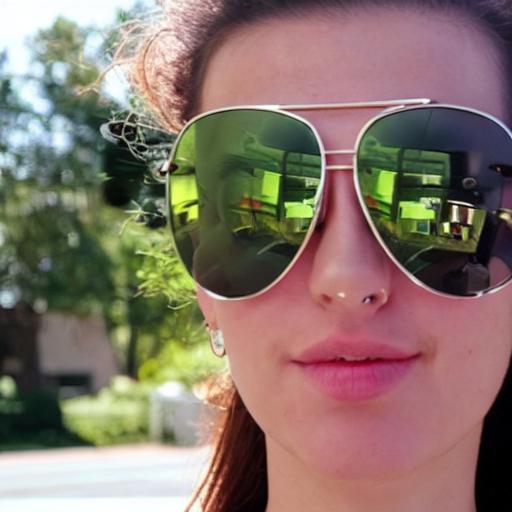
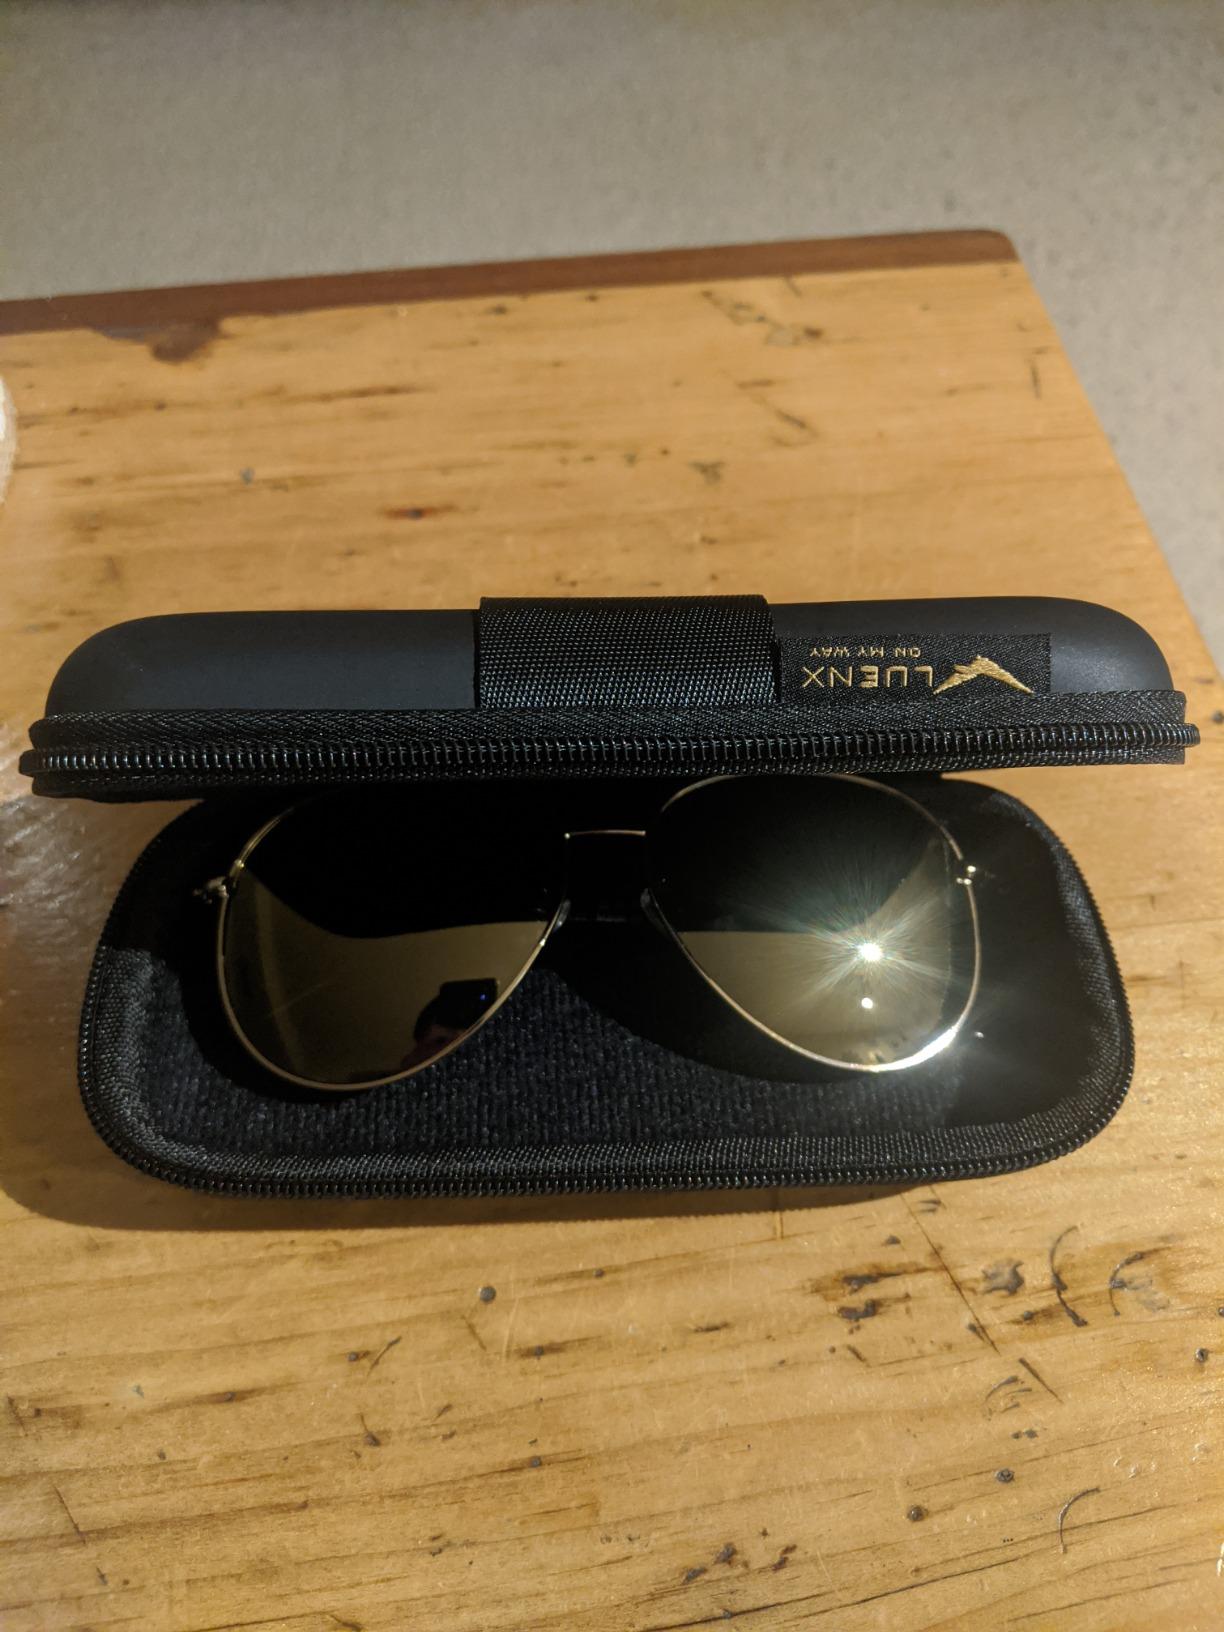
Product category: accessories_sunglasses
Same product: no